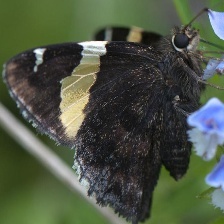
Species: GOLD BANDED